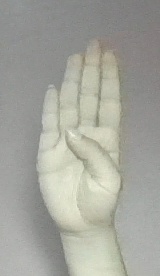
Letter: kaaf